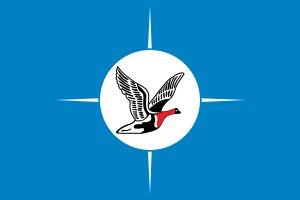
La Taïmyrie était un sujet fédéral de Russie : un district autonome partiellement exclavé au nord du kraï de Krasnoïarsk ; elle était le sujet fédéral le plus septentrional de Russie. Elle tire son nom de la péninsule de Taïmyr.